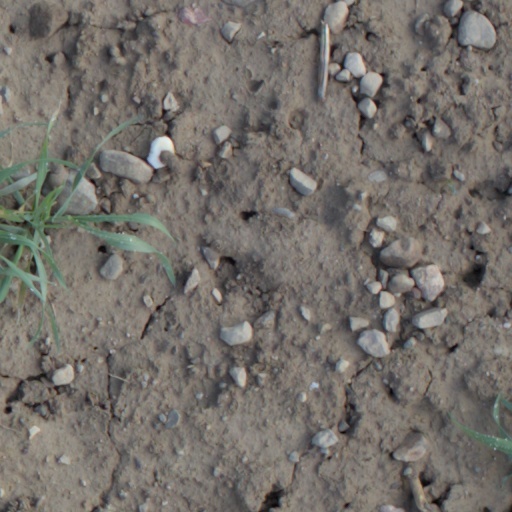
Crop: wheat